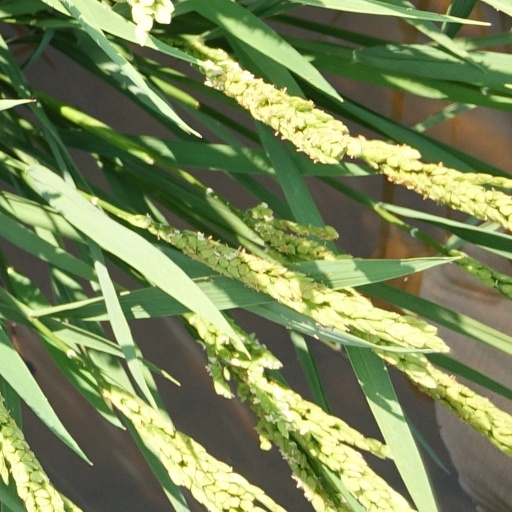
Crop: rice